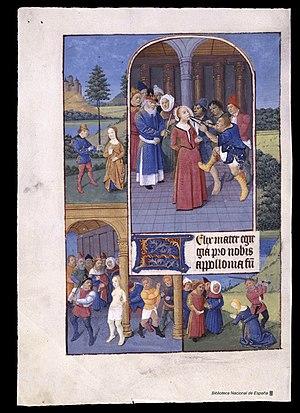
Le Maître de Jeanne de France désigne par convention un enlumineur actif à Tours entre 1460 et 1480. Il doit son nom à un manuscrit du Des cas des nobles hommes et femmes auquel il a contribué et destiné à Jeanne de France, duchesse de Bourbon. Sa main a été identifiée au sein de 14 manuscrits au total. Il est influencé à la fois par Jean Fouquet auprès de qui il a sans doute été formé et par le style du Maître de Jouvenel.